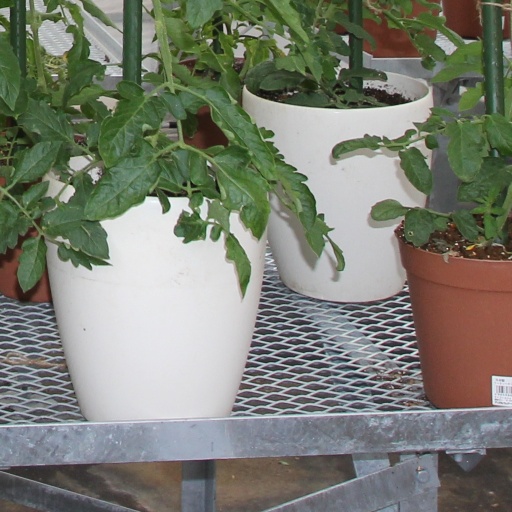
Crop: tomato